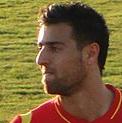
Age: 23